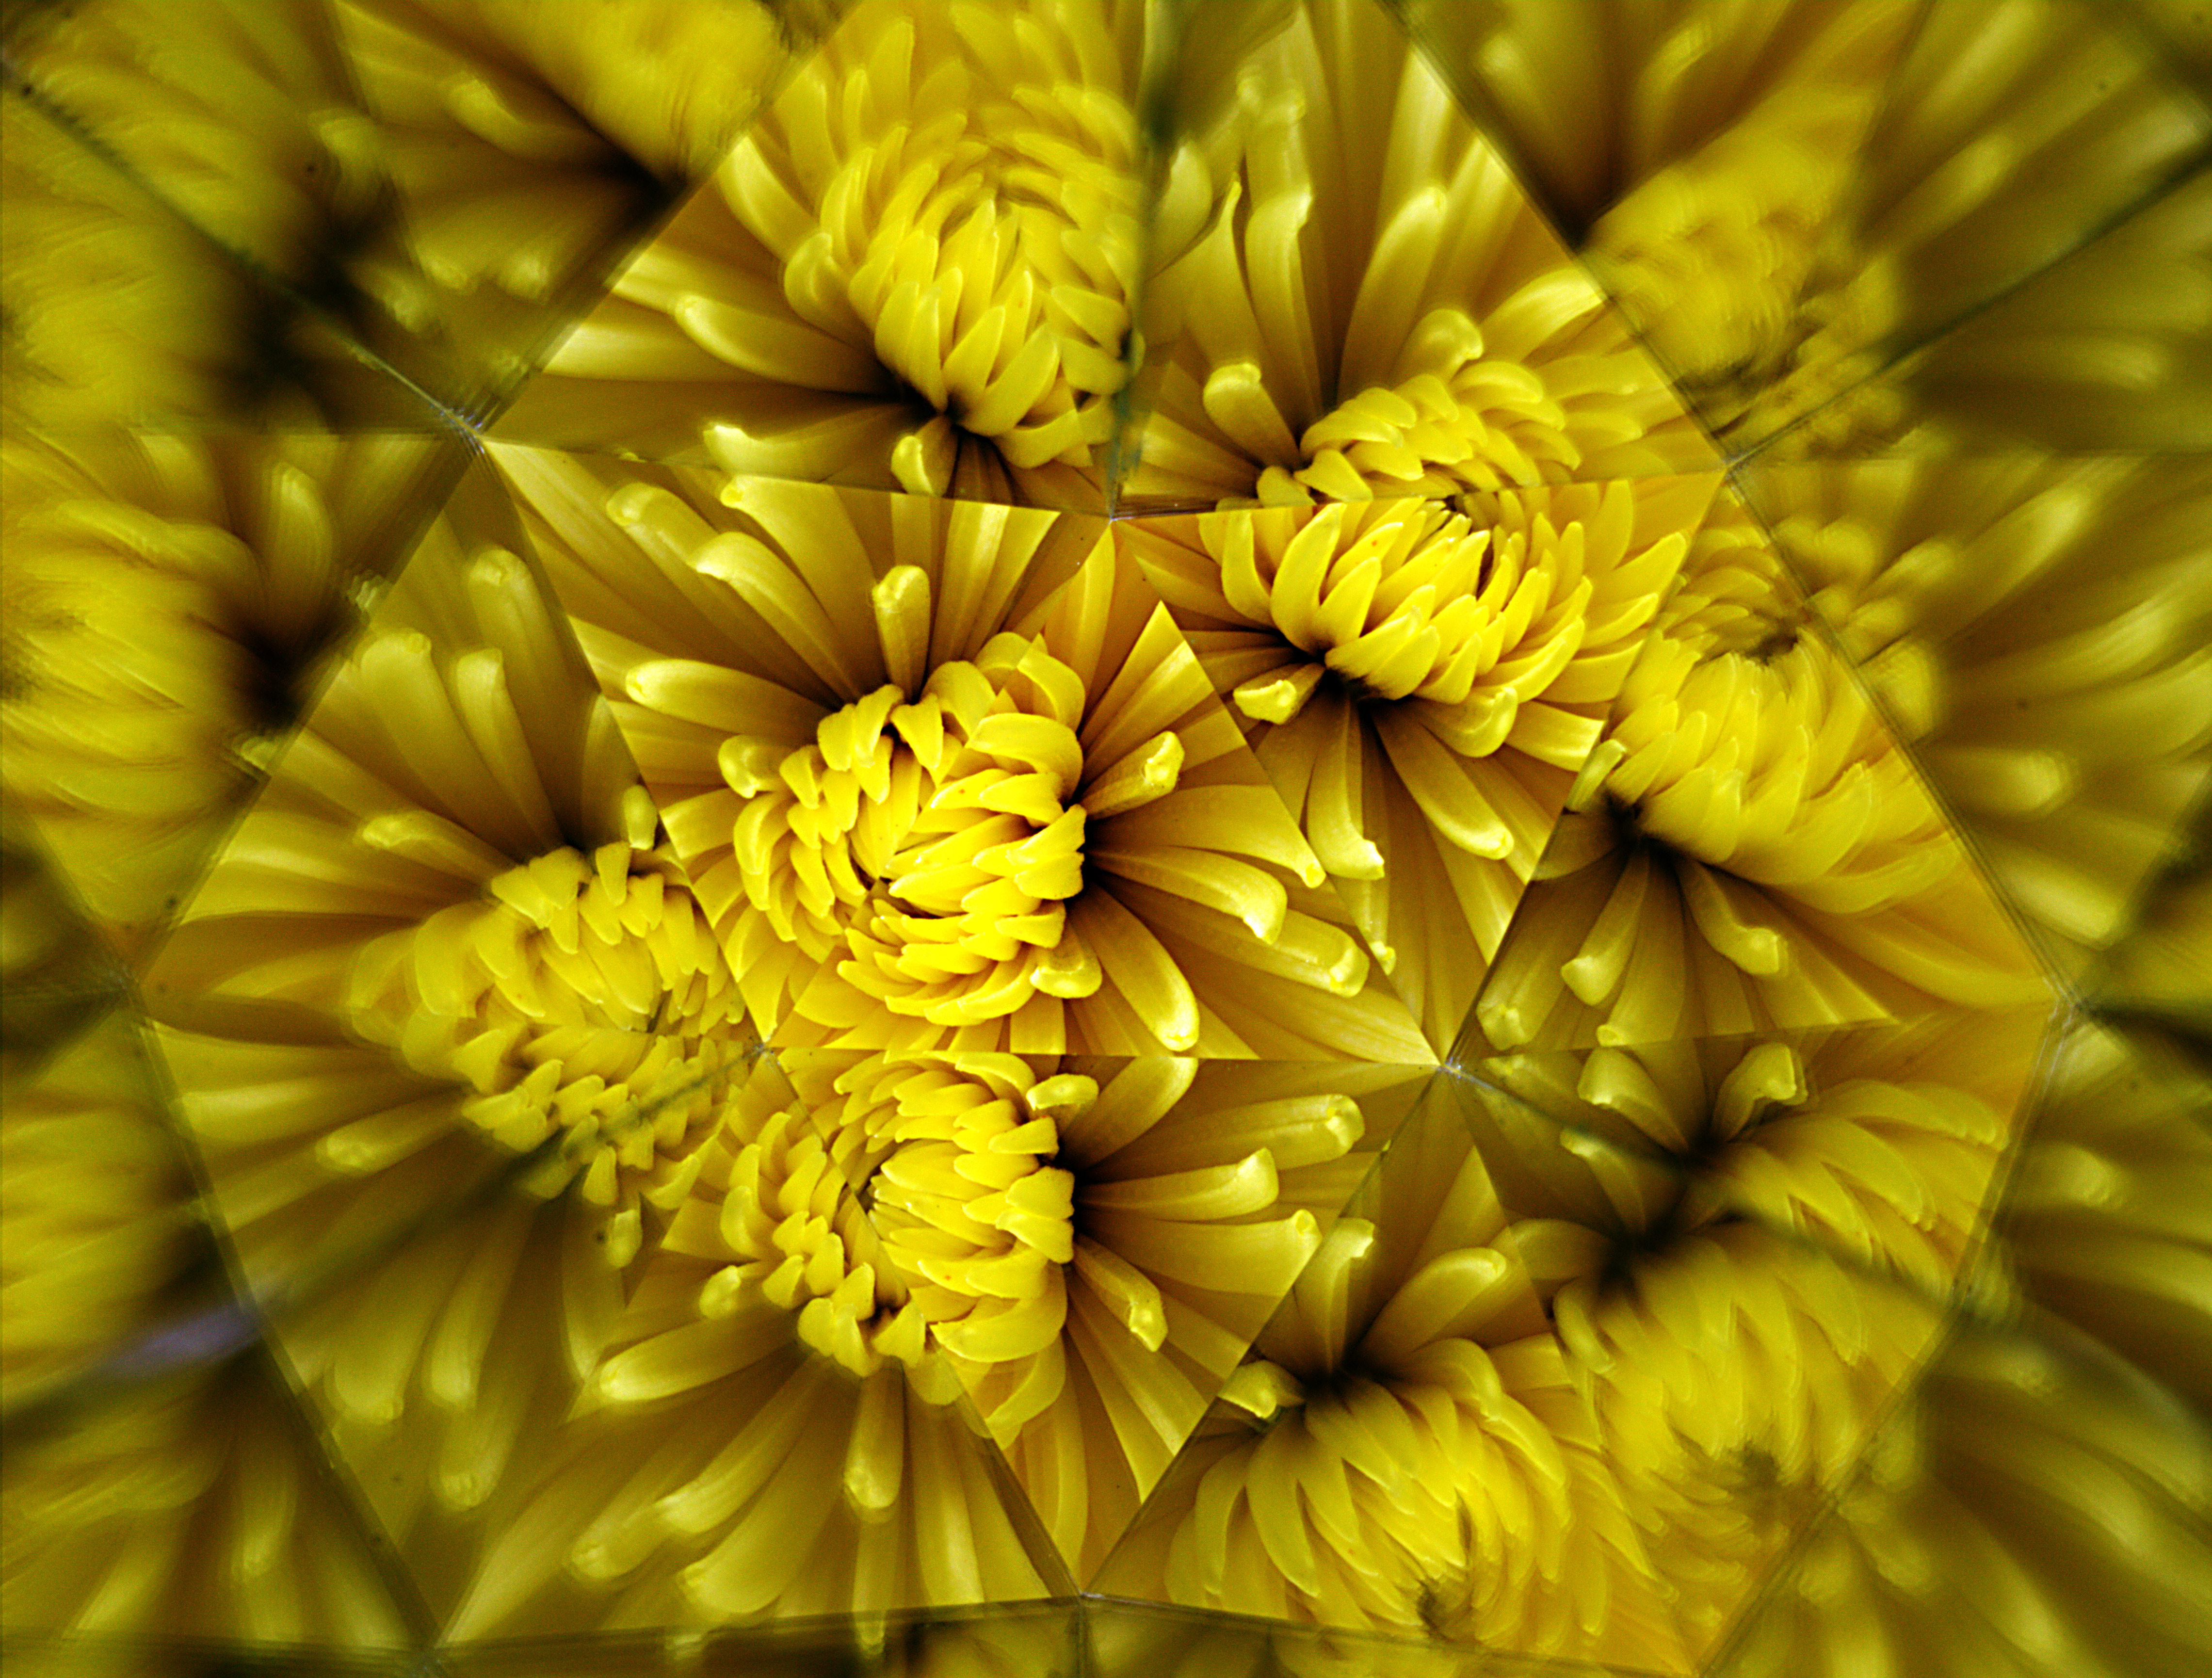
abstract, plant, photography, sunlight, leaf, flower, petal, photo, pollen, green, reflection, botany, yellow, flora, close up, patterns, kaleidoscope, fractal, caleidoscope, macro photography, flowering plant, daisy family, plant stem, land plant, chrysanths